Andaman and Nicobar Islands

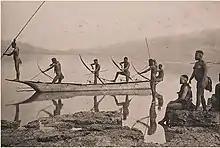
Andamanese fishing

The European colonisation on the islands began when settlers from the Danish East India Company arrived on the Nicobar Islands on 12 December 1755. On 1 January 1756, the Nicobar Islands were made into a Danish colony, first named (New Denmark) and later (Frederick's Islands). The islands were managed from the Danish colony of Tranquebar in the Indian mainland. However, various attempts to settle on the islands were unsuccessful due to repeated outbreaks of malaria, which led to the death of the colonists.